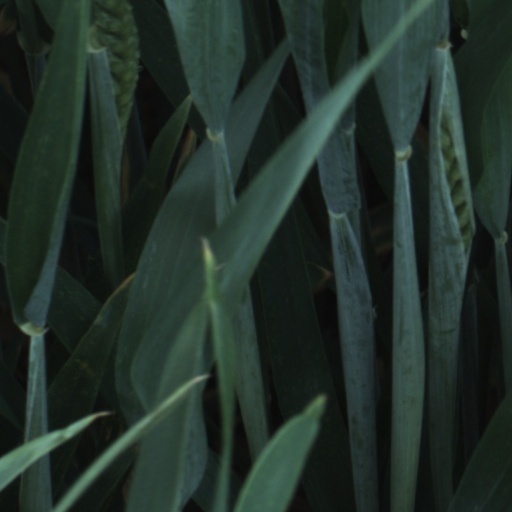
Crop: wheat